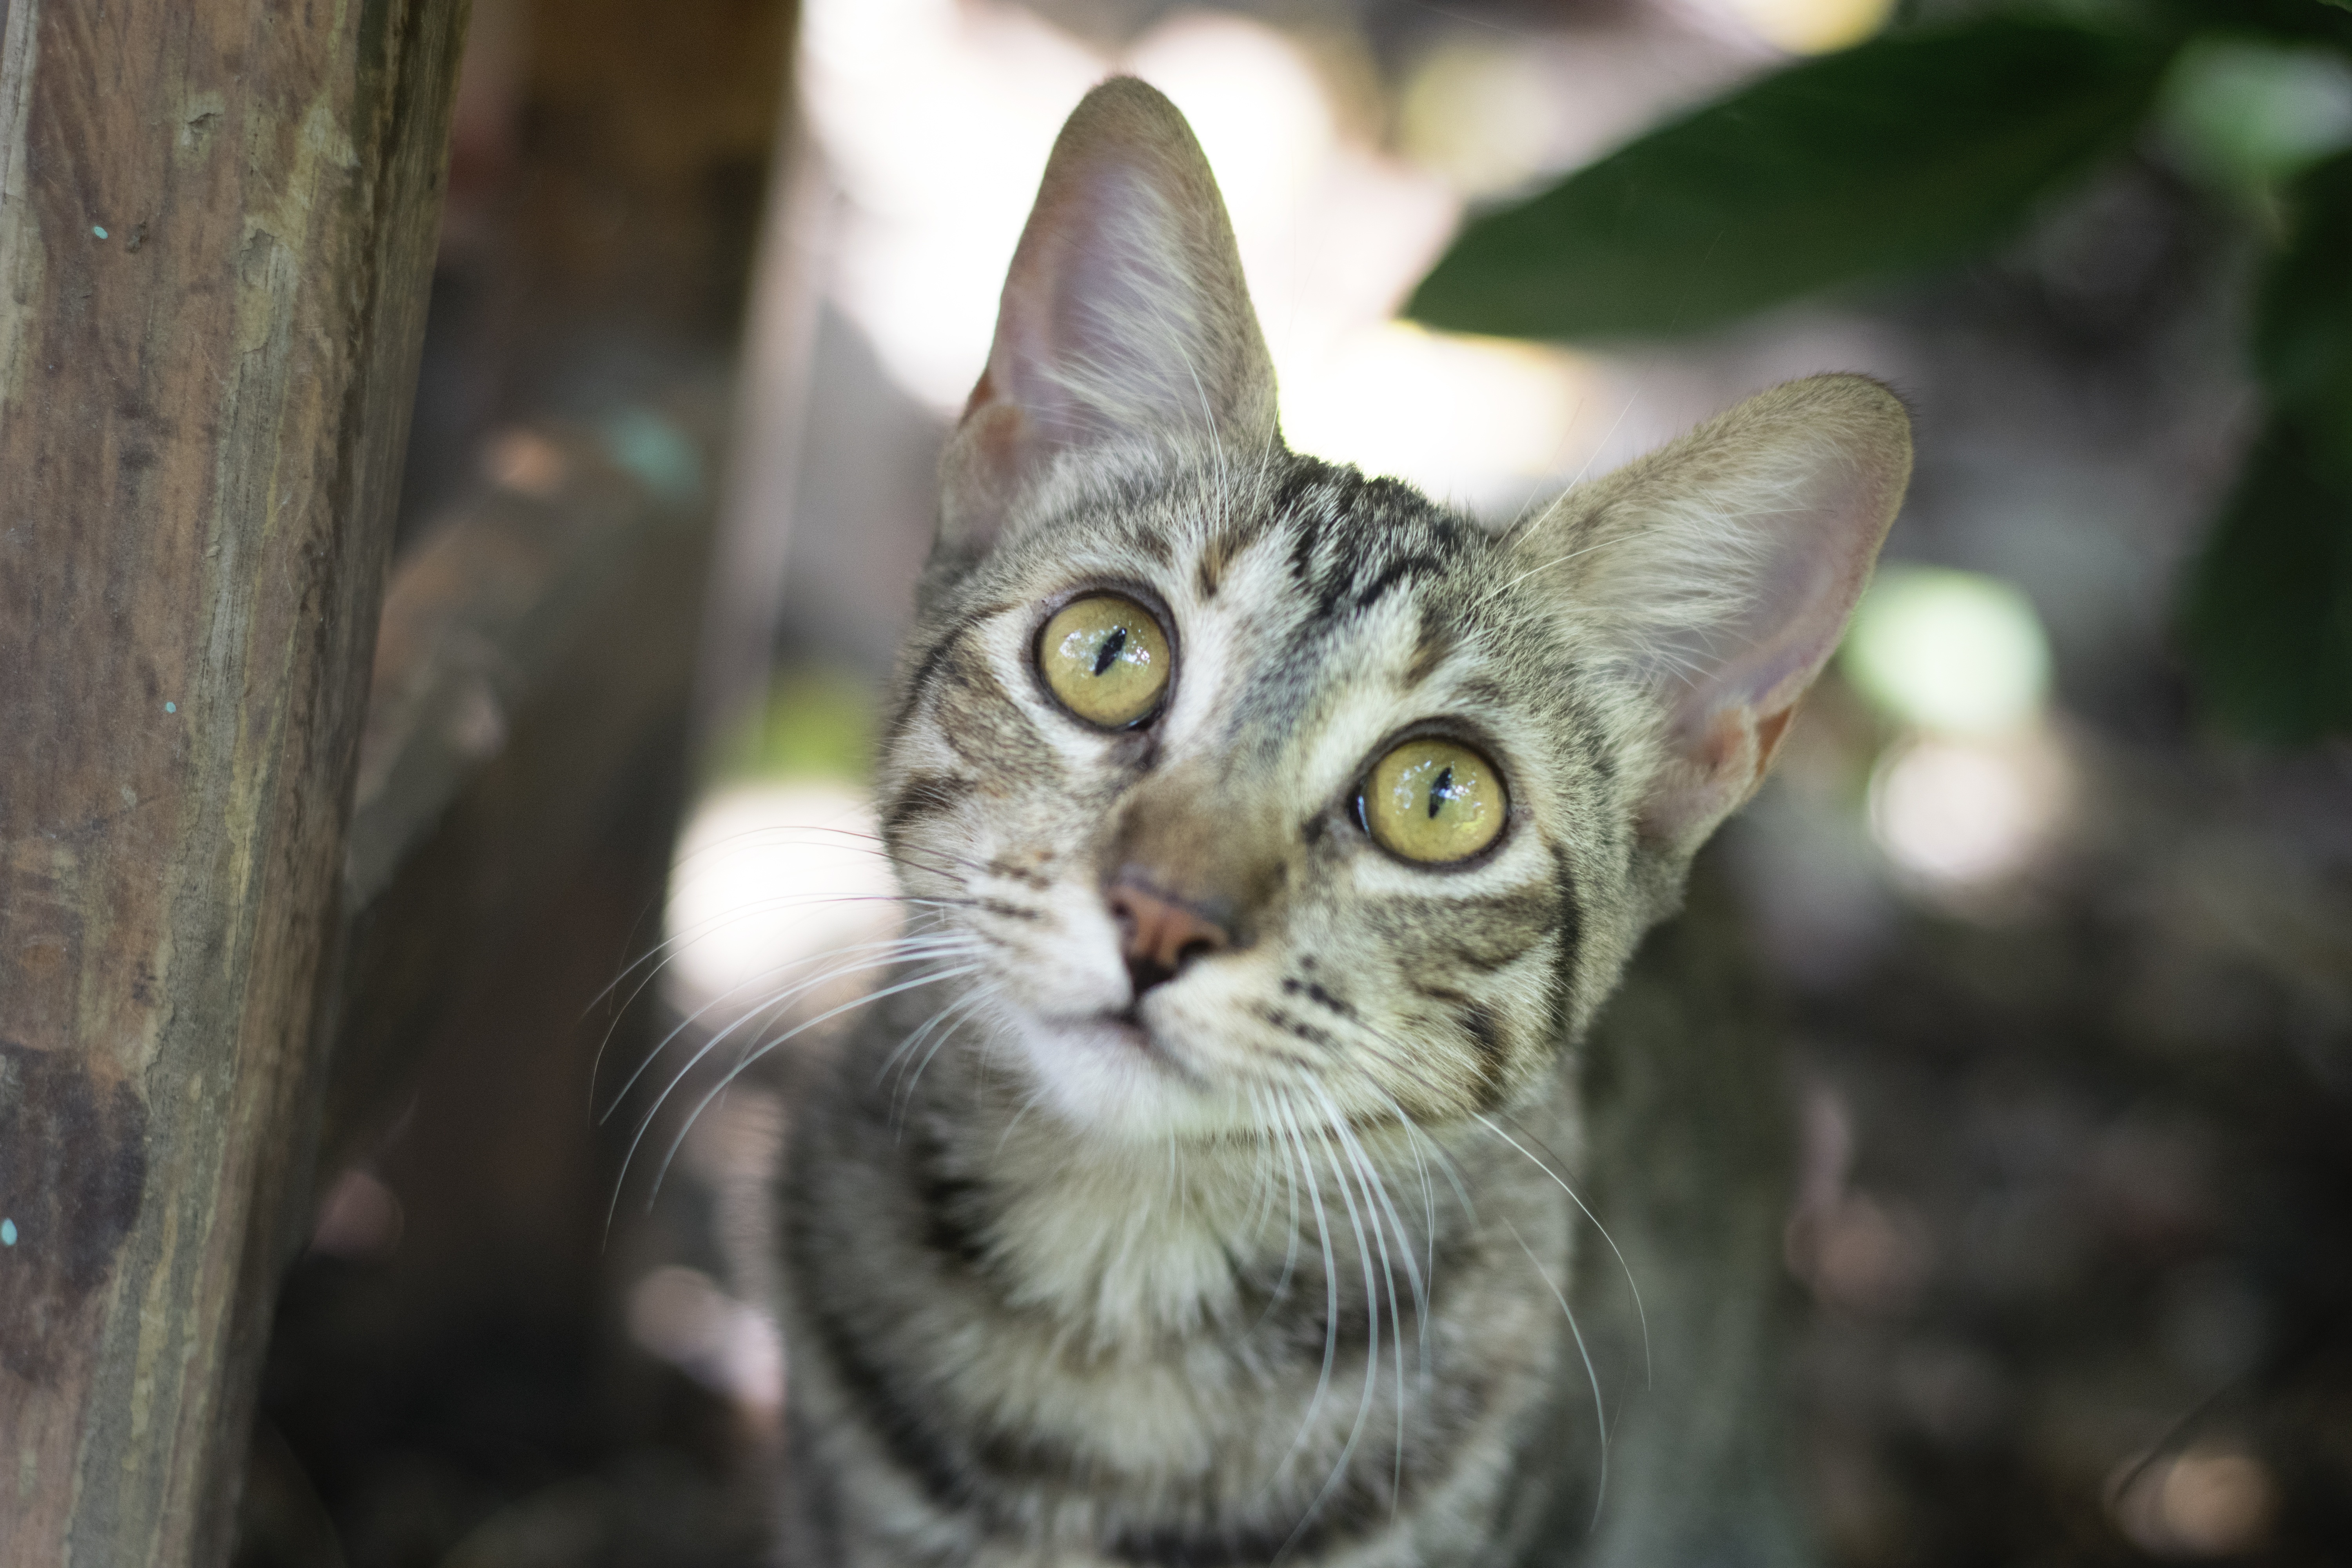
animal, pet, cat, feline, mammal, fauna, whiskers, vertebrate, tender, tabby cat, bengal, european shorthair, wild cat, small to medium sized cats, cat like mammal, domestic short haired cat, pixie bob